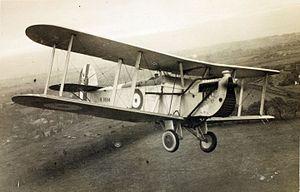
Le Blackburn Dart est un bombardier torpilleur biplan construit par Blackburn Aircraft, qui a effectué son premier vol en 1921.